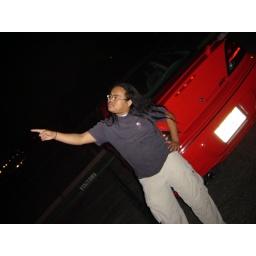
Look up in the sky..its a bird no its a plane no its Super Sephology!!!!